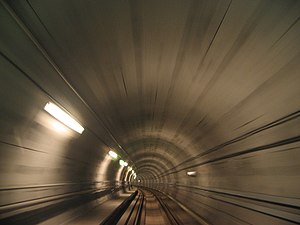
Ørestadsbanen / Strækningen
Ørestadsbanen løber i boret tunnel mellem Nørreport og Islands Brygge hhv. Lergravsparken Stationer.
Ørestadsbanen er navnet på 1. etape af Københavns Metro. Ørestadsbanen er en minimetro mellem Nørreport og Vestamager Stationer med en stikbane fra Christianshavn til Lergravsparken Station.